Jacob (film)

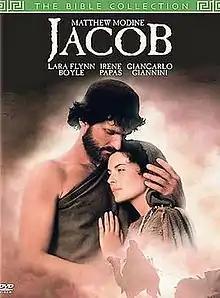

Jacob is a 1994 German/Italian/American television movie directed by Peter Hall starring Matthew Modine, Lara Flynn Boyle, and Sean Bean. It is based on the novel "Giacobbe" by Francesco Maria Nappi, which is in turn based on a biblical account from the Book of Genesis about Jacob.